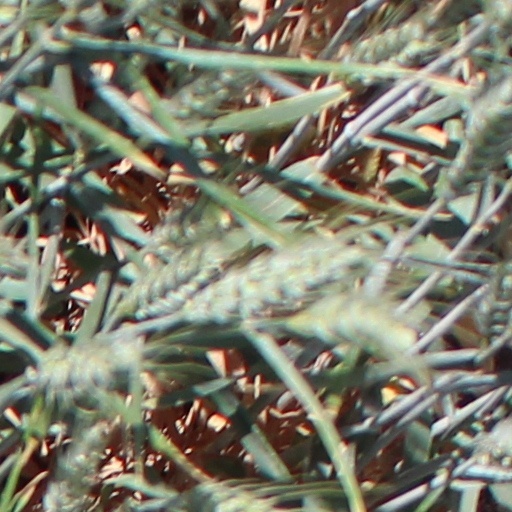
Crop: wheat